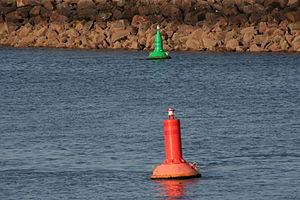
bouée de chenal rouge et verte , marquage latéral bâbord et tribord
Dans le domaine maritime, le balisage désigne l'ensemble des marques ou balises fixes ou flottantes placées en mer ou à terre qui indiquent aux navires les dangers et le tracé des chenaux d'accès aux ports et abris.